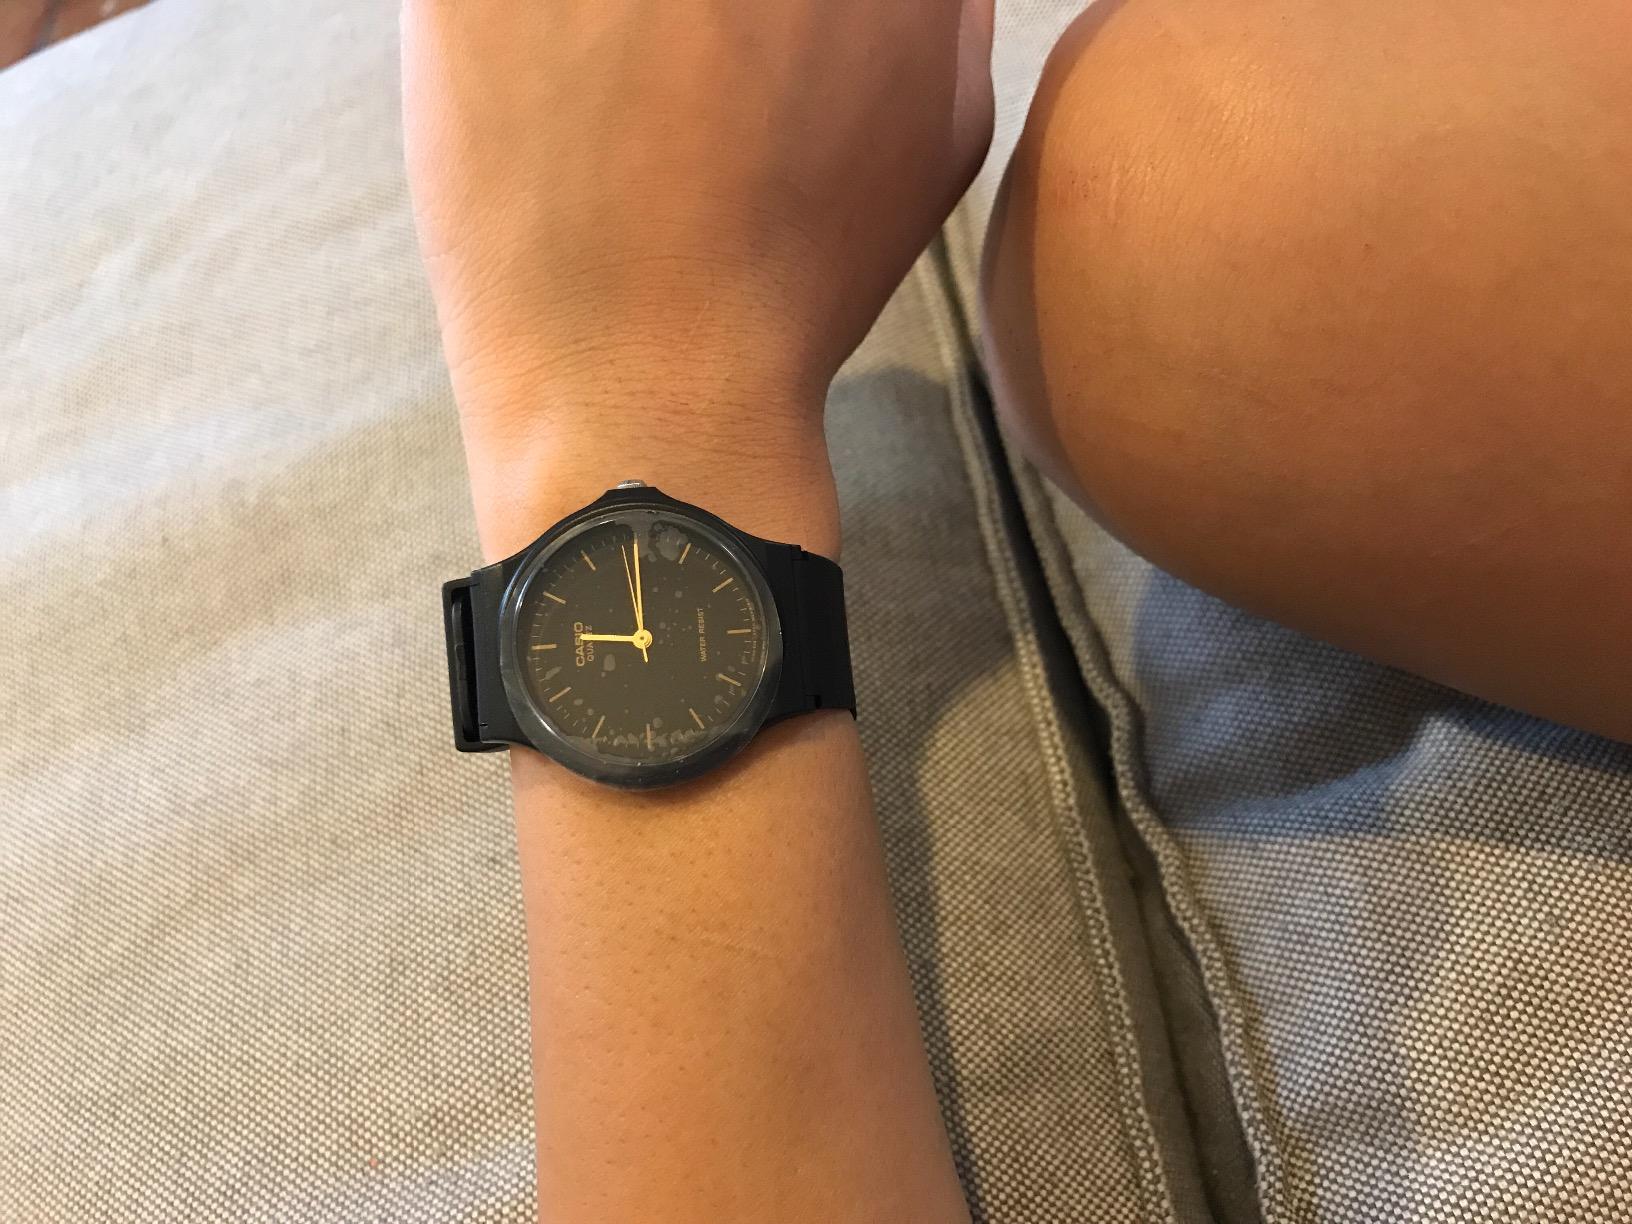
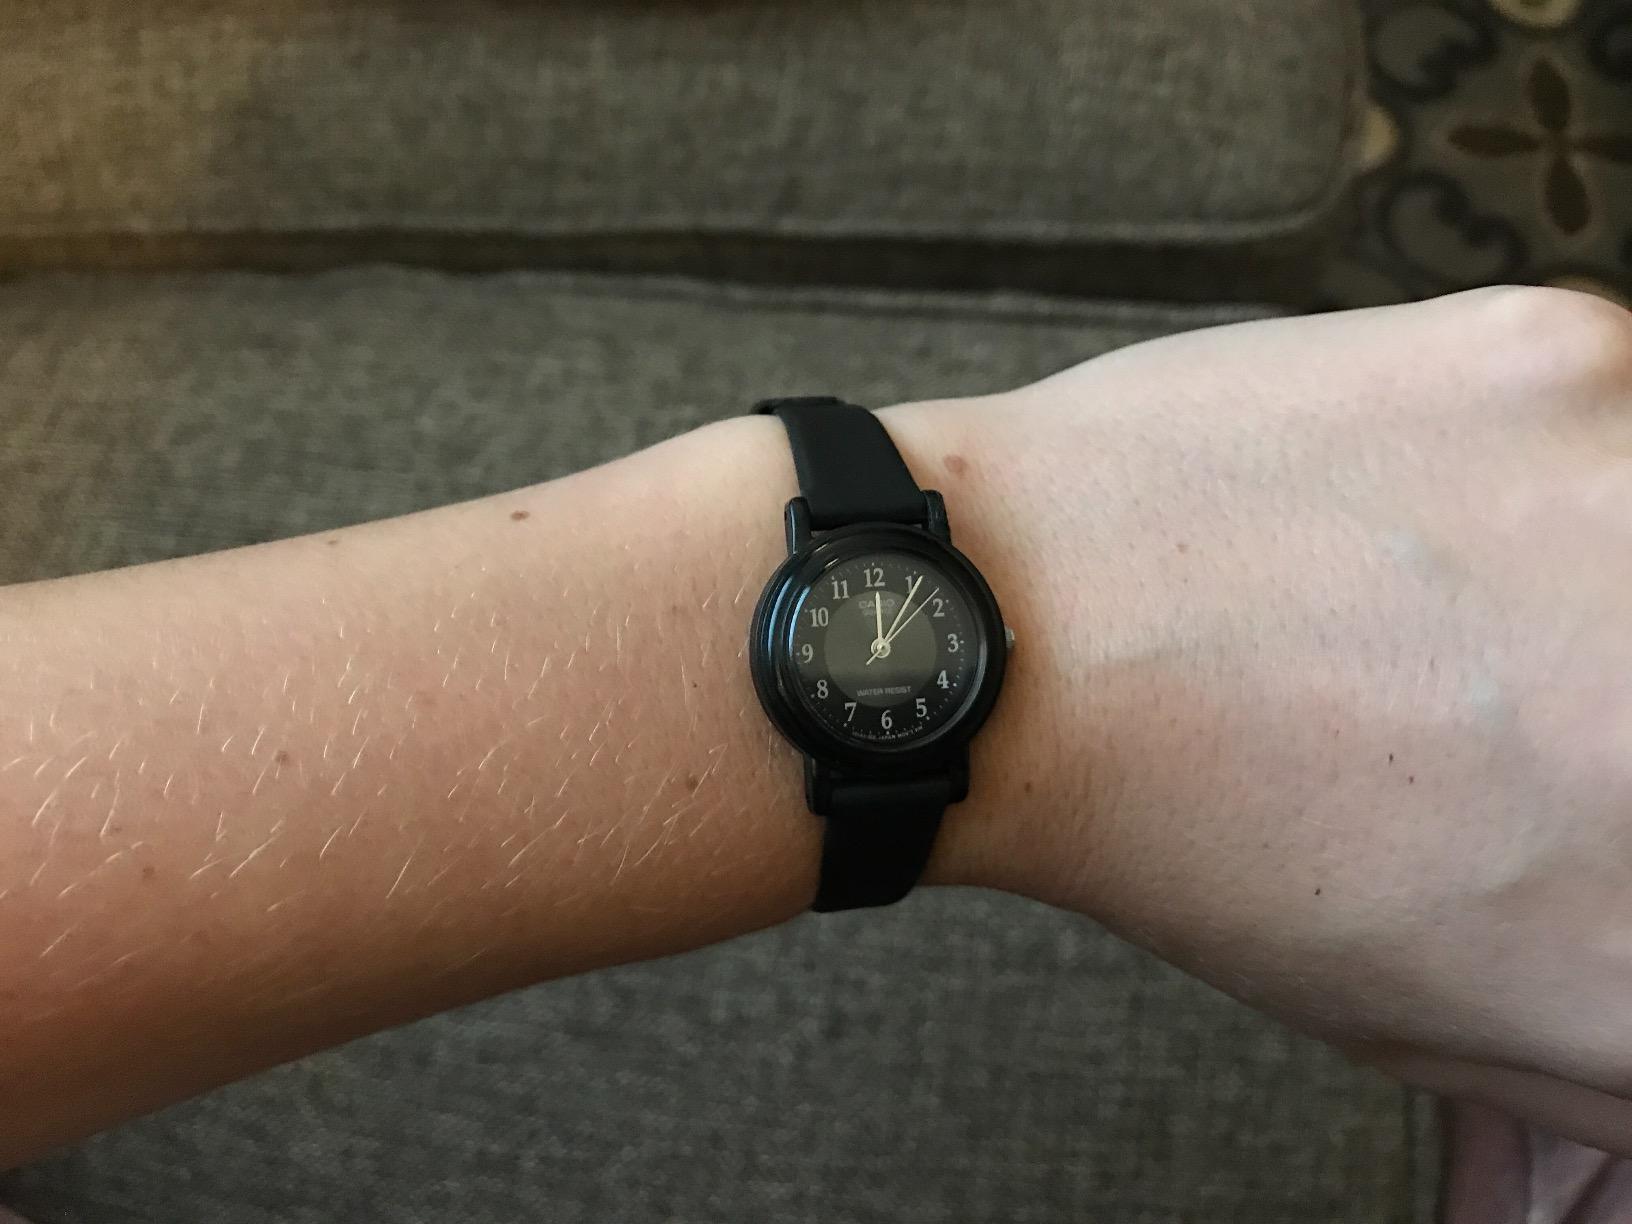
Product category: accessories_watch
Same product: no